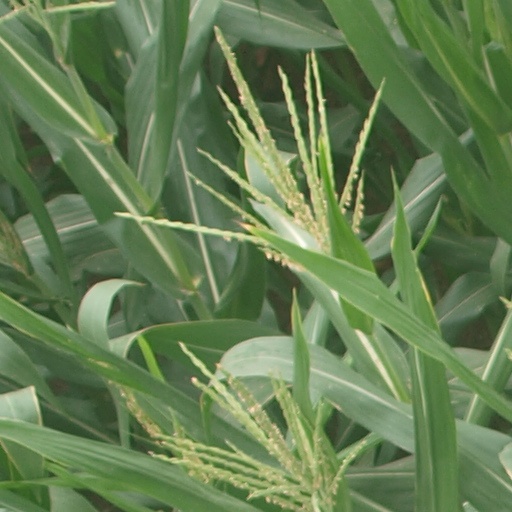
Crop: maize; corn